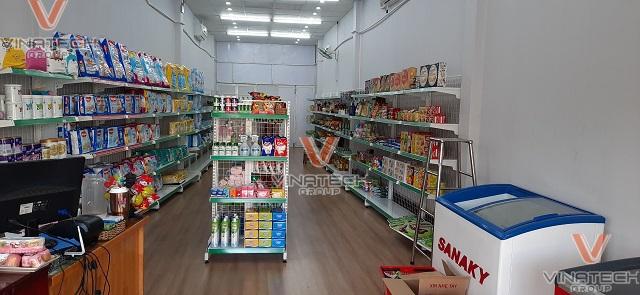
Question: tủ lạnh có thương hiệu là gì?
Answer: sanaky